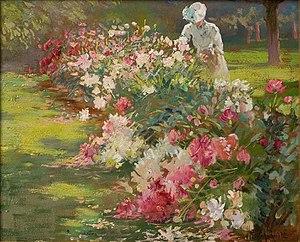
Matilda Browne, née le 8 mai 1869 à Newark dans l'état du New Jersey et décédée le 3 novembre 1947 à Greenwich dans l'état du Connecticut aux États-Unis, est une peintre impressionniste américaine. Membre de la colonie artistique d'Old Lyme et de la colonie artistique de Cos Cob, elle est connue pour ces peintures de paysage de la région de la Nouvelle-Angleterre et plus particulièrement de la région du Connecticut, pour ces peintures animalières et pour ces natures morte.